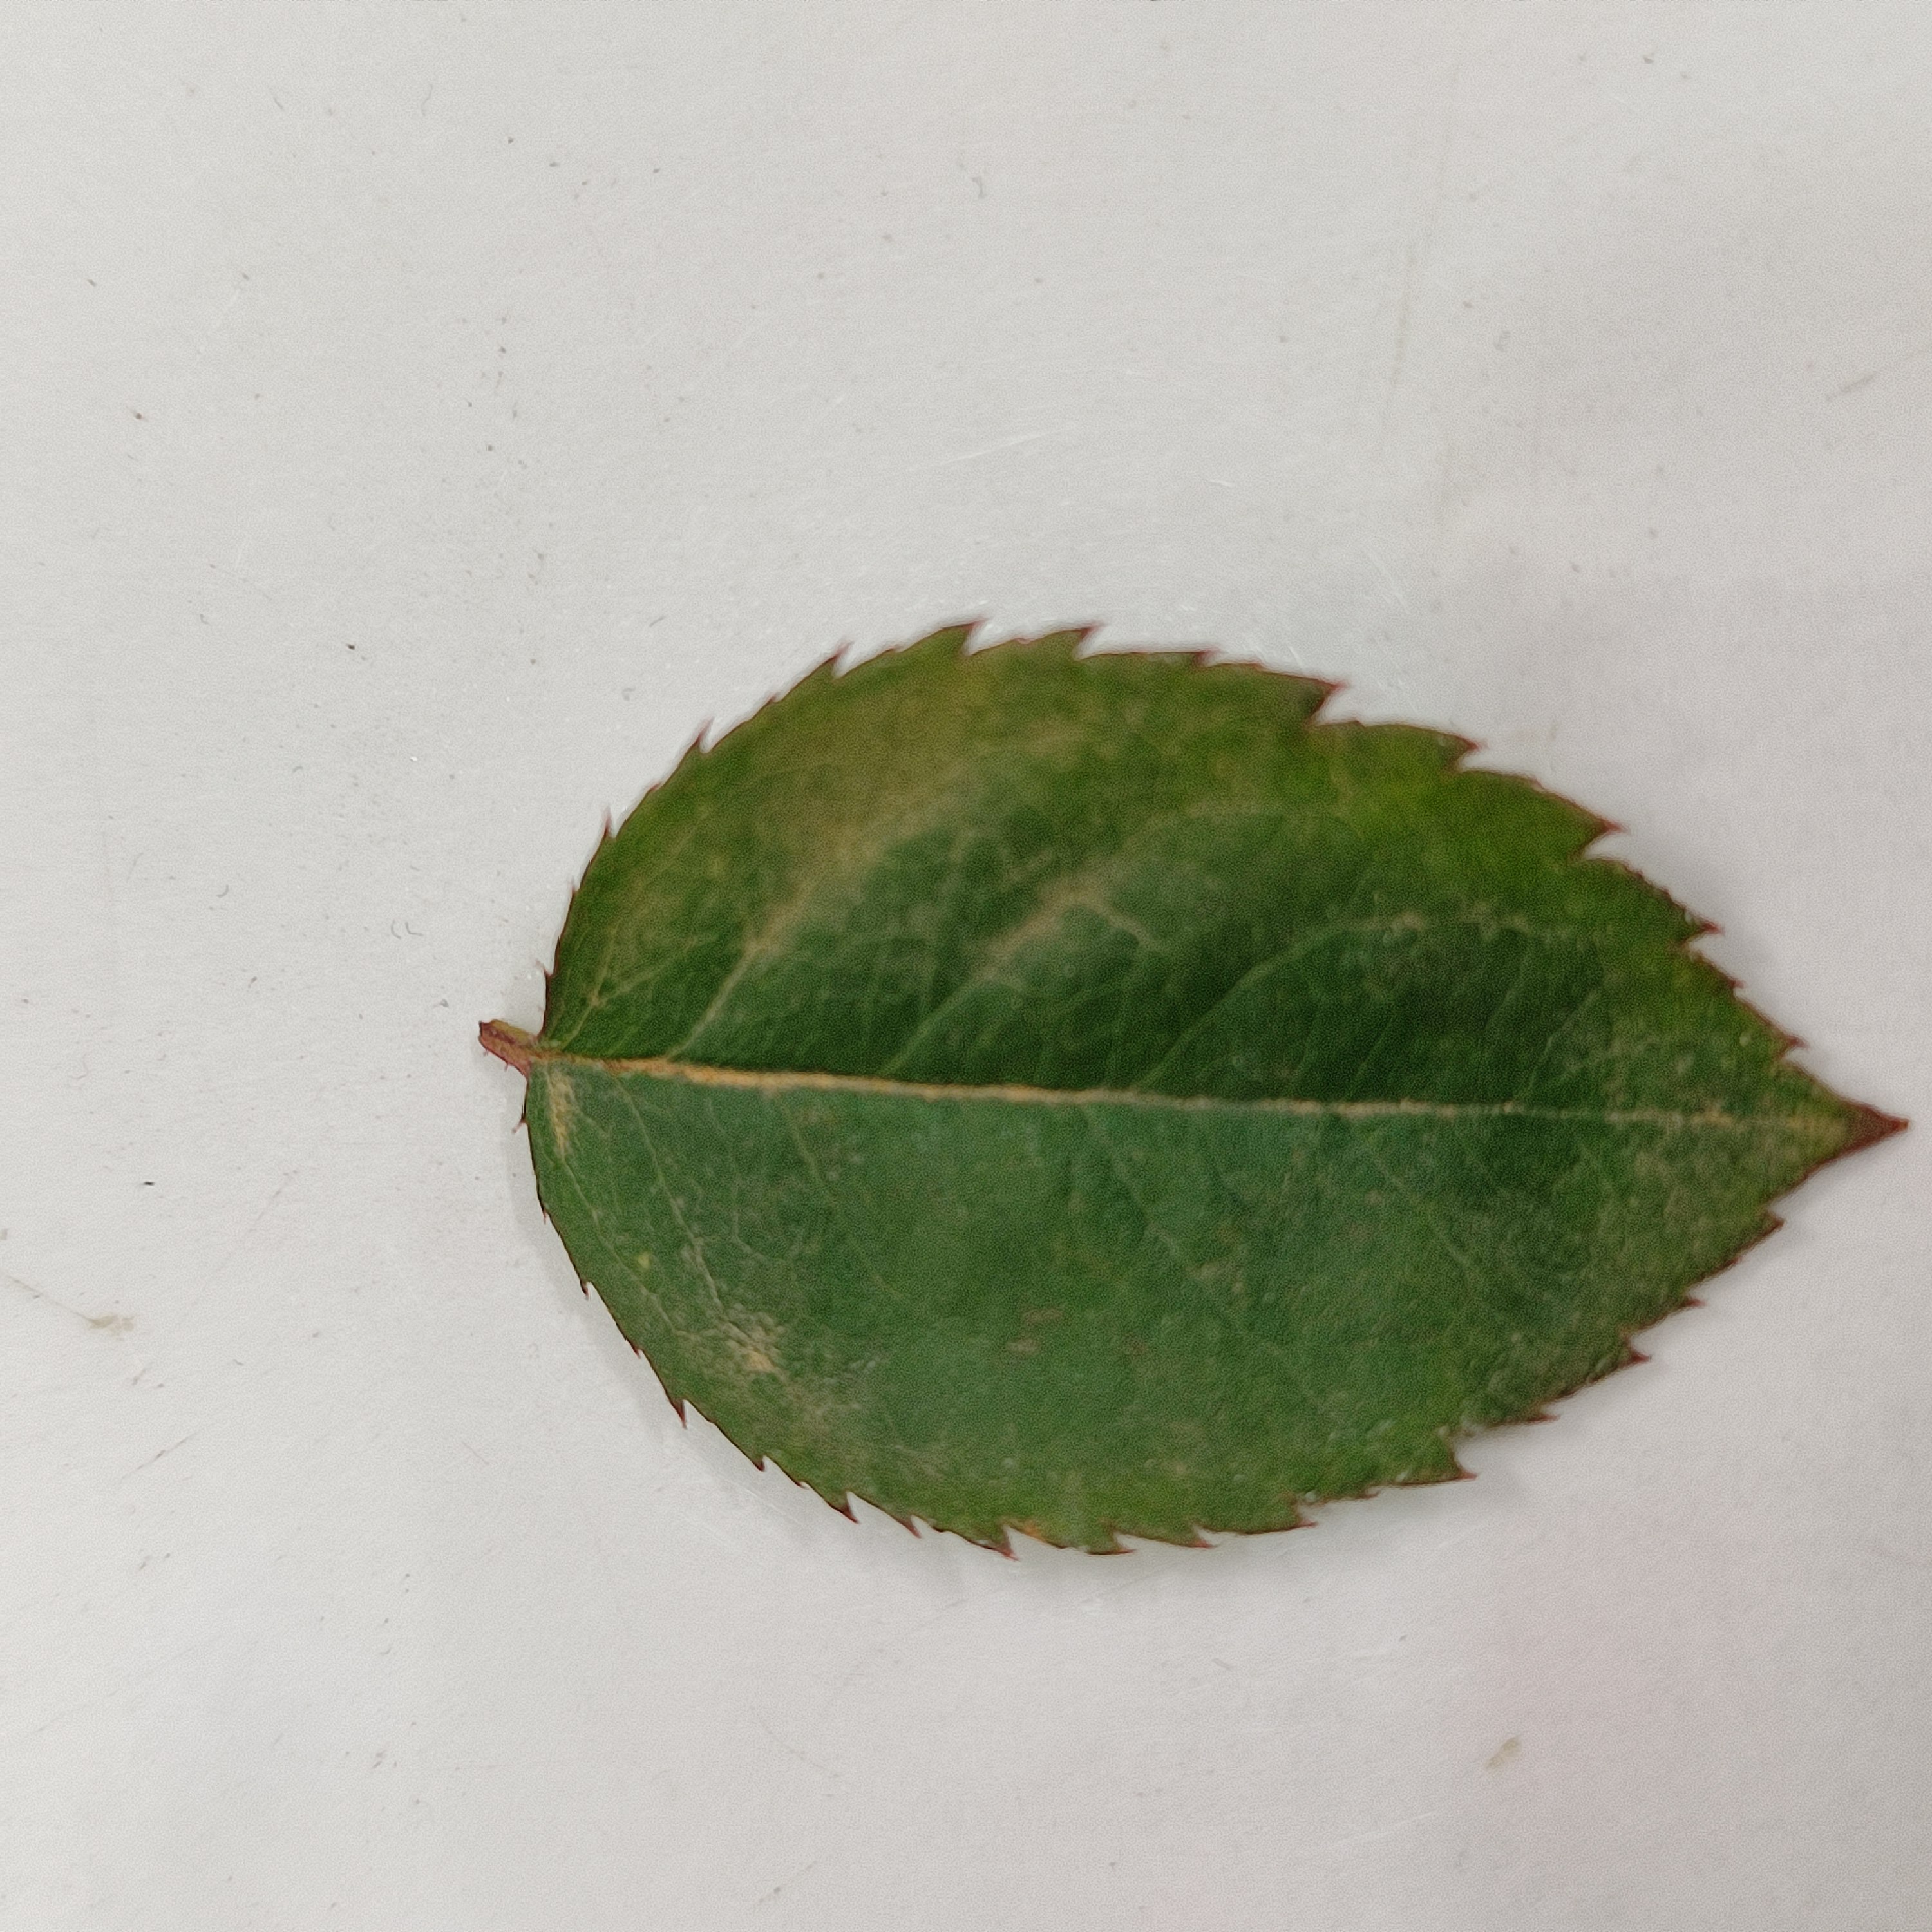
Label: Healthy Leaf